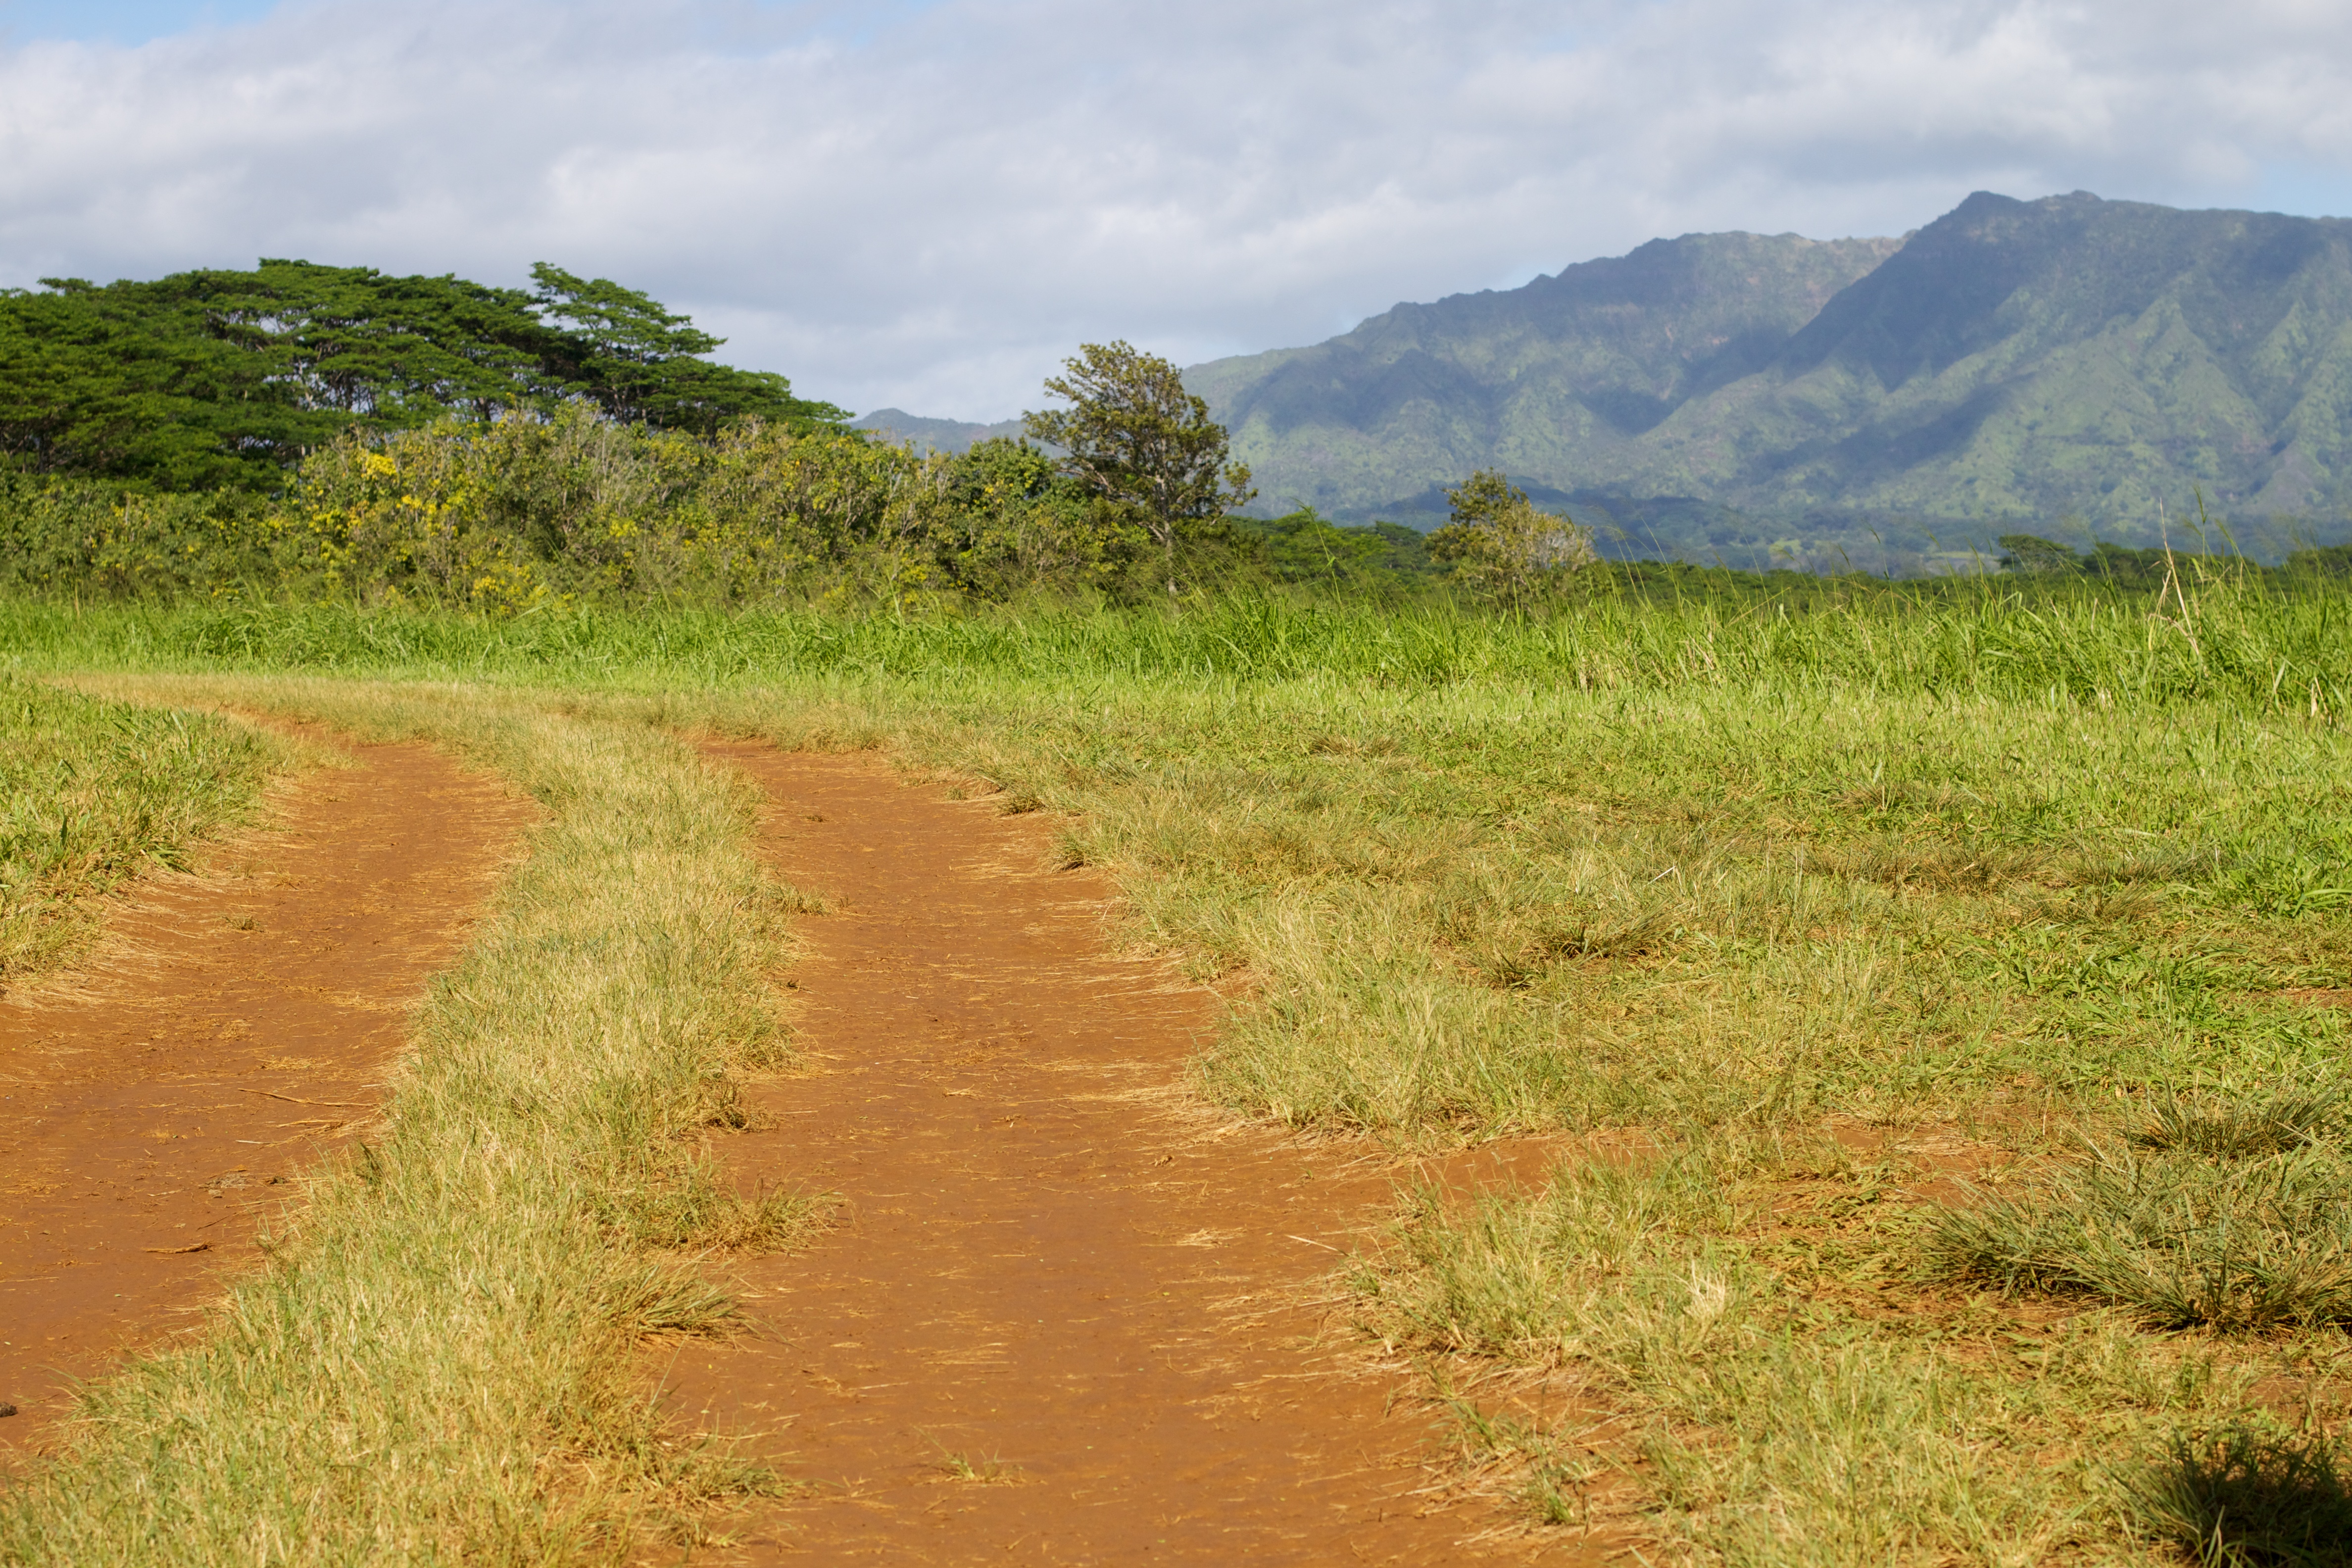
landscape, grass, mountain, trail, field, meadow, prairie, hill, dirt road, pasture, soil, agriculture, ridge, plain, grassland, plateau, habitat, hawaiikauai, ecosystem, steppe, rural area, natural environment, geographical feature, grass family, land lot